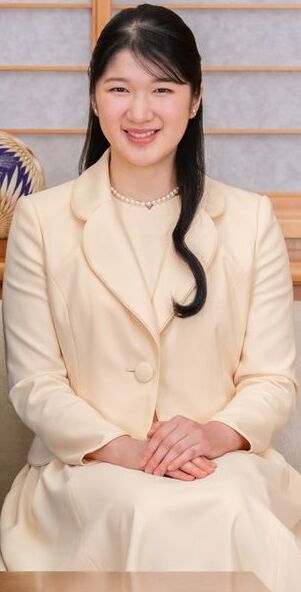
เจ้าหญิงไอโกะ โทชิโนะมิยะ

| name = เจ้าหญิงไอโกะ
| title = โทชิโนะมิยะ
| image = Emperor Naruhito, Empress Masako and Princess Aiko 20221223 (cropped).jpg
| caption = เจ้าหญิงไอโกะ เมื่อ พ.ศ. 2565
| birth_place = โรงพยาบาลสำนักพระราชวัง โตเกียว ประเทศญี่ปุ่น
| death_style = สิ้นพระชนม์
| spouse-type = พระภัสดา
| father1 = สมเด็จพระจักรพรรดินารูฮิโตะ|จักรพรรดินารูฮิโตะ
| mother1 = สมเด็จพระจักรพรรดินีมาซาโกะ|จักรพรรดินีมาซาโกะ
| dynasty = ราชวงศ์ญี่ปุ่น|ญี่ปุ่น
เจ้าหญิงไอโกะ โทชิโนะมิยะ (; ประสูติ 1 ธันวาคม พ.ศ. 2544) เป็นพระราชธิดาพระองค์เดียวในสมเด็จพระจักรพรรดินารูฮิโตะ กับสมเด็จพระจักรพรรดินีมาซาโกะ และเป็นพระราชนัดดาในสมเด็จพระจักรพรรดิอากิฮิโตะ กับสมเด็จพระจักรพรรดินีมิจิโกะ
== พระประวัติ==
เจ้าหญิงไอโกะประสูติเมื่อวันที่ 1 ธันวาคม พ.ศ. 2544 ณ โรงพยาบาลสำนักพระราชวัง เวลา 14:43 น. ตามเวลาท้องถิ่น เป็นพระราชธิดาเพียงพระองค์เดียวในสมเด็จพระจักรพรรดินารูฮิโตะ กับสมเด็จพระจักรพรรดินีมาซาโกะ ขณะทั้งสองยังดำรงตำแหน่งมกุฎราชกุมารและมกุฎราชกุมารี ตามลำดับ เมื่อแรกประสูติมีความยาวพระวรกาย 49.6 เซนติเมตร และน้ำหนัก 3,103 กรัม และประสูติกาลขณะที่พระชนกมีพระชนมายุ 41 ปี และพระชนนีมีพระชนมายุ 37 ปี เบน ฮิลส์ (Ben Hills) นักข่าว ผู้เขียนหนังสือ "เจ้าหญิงมาซาโกะ : นักโทษแห่งบัลลังก์เบญจมาศ" (Princess Masako: Prisoner of the Chrysanthemum Throne) ระบุว่าจักรพรรดินีมาซาโกะทรงพระครรภ์เจ้าหญิงไอโกะด้วยการปฏิสนธินอกร่างกาย
พระชนกและพระชนนีทรงตั้งพระนามพระธิดาด้วยพระองค์เอง (ปรกติจะได้รับพระราชทานพระนามจากสมเด็จพระจักรพรรดิ) โดยนำมาจากคำสอนของเม่งจื๊อ นักปรัชญาชาวจีน ความว่า
"ผู้ที่ให้ความรักก็จะได้ความรักตอบ ผู้ที่ให้ความเคารพก็จะได้ความเคารพตอบ" ()
พระนาม "ไอโกะ" () ประกอบด้วยตัวคันจิสองตัวคือ "ความรัก" () กับ "เด็ก" () รวมกันมีความหมายว่า "บุคคลอันเป็นที่รัก"Colin Joyce (2001-12-08). "Japan's princess named 'one who loves others'". "The Daily Telegraph", 8 December 2001. Retrieved from ส่วนพระอิสริยยศและราชทินนาม "โทชิโนะมิยะ" ( "toshi-no-miya") มีความหมายว่า "บุคคลผู้ควรแก่การเคารพ"
พระองค์เข้ารับการศึกษาระดับปฐมวัย ณ โรงเรียนกากูชูอิง เมื่อวันที่ 3 เมษายน พ.ศ. 2549 Japan's Princess Aiko, 4, starts kindergarten. "redOrbit". April 10, 2006. จึงจบการศึกษาระดับปฐมวัยเมื่อวันที่ 15 มีนาคม พ.ศ. 2551 Princess Aiko finishes kindergarten. "The Japan Times". March 16, 2009. ทรงศึกษาต่อในระดับประถมศึกษา ณ สถานศึกษาเดิมในเดือนธันวาคม พ.ศ. 2552 แล้วเข้าศึกษาต่อระดับมัธยมศึกษาตอนต้นในเดือนเมษายน พ.ศ. 2557 ระดับมัธยมศึกษาตอนมัธยมศึกษาตอนปลายในเดือนเมษายน พ.ศ. 2560
พ.ศ. 2561 เจ้าหญิงไอโกะทรงเข้าเรียนภาคฤดูร้อนของวิทยาลัยอีตัน สหราชอาณาจักร หลังเสด็จกลับญี่ปุ่น พระองค์เปี่ยมไปด้วยความมั่นพระทัยยิ่ง ทรงรับเป็นโฆษกของคณะเต้นรำในโรงเรียน แหล่งข่าวแห่งหนึ่งที่อ้างว่าสนิทสนมกับพระราชวังระบุว่าเจ้าหญิงไอโกะทรงให้กำลังใจพระชนนี ที่ดำรงพระอิสริยยศเป็นจักรพรรดินี เดือนกุมภาพันธ์ พ.ศ. 2563 ทรงศึกษาต่อด้านภาษาและวรรณคดีญี่ปุ่น มหาวิทยาลัยกากูชูอิง
== ชีวิตส่วนพระองค์ ==
ไฟล์:Naruhito, Masako and Aiko in Tochigi Prefecture.jpg|thumb|left|ครอบครัวของจักรพรรดินารูฮิโตะและสุนัขทรงเลี้ยง
ขณะเจ้าหญิงไอโกะมีพระชันษา 8 ปี ทรงสนพระทัยด้านการทรงพระอักษรตัวคันจิ, อักษรวิจิตร, การกระโดดเชือก, ทรงเปียโน, ทรงไวโอลิน และการเขียนกวีนิพนธ์ Princess Aiko celebrates 8th birthday . "The Mainichi Daily News". December 1, 2009.
ต้นเดือนมีนาคม พ.ศ. 2553 เจ้าหญิงไอโกะทรงประทับอยู่ในวังไม่ยอมเสด็จไปโรงเรียน เพราะถูกกลั่นแกล้ง (bully) จากพระสหายร่วมชั้น ต่อมาเจ้าหญิงไอโกะจึงเสด็จไปโรงเรียนในวันที่ 2 พฤษภาคม พ.ศ. 2553 อย่างมีข้อจำกัด เจ้าหน้าที่ประจำพระราชวังอธิบายว่าได้มีการจำกัดจำนวนพระสหายร่วมชั้นของเจ้าหญิง เจ้าหญิงไอโกะจะเสด็จไปโรงเรียนพร้อมกับจักรพรรดินีมาซาโกะพระชนนีตามคำแนะนำของแพทย์ประจำพระราชสำนักมกุฎราชกุมาร
เดือนพฤศจิกายน พ.ศ. 2554 เจ้าหญิงไอโกะประชวรจากอาการปอดบวม|พระปับผาสะอักเสบ และช่วงปลายเดือนกันยายน พ.ศ. 2559 ทรงขาดเรียนเนื่องทรงอ่อนเพลียจากทรงพระอักษรเตรียมสอบเข้าศึกษาต่อในระดับมัธยมศึกษาตอนปลาย
== พระกรณียกิจ ==
วันที่ 5 เมษายน 2559 เจ้าหญิงไอโกะทรงเยี่ยมชมนิทรรศการพิเศษครบรอบ 150 ปี ความสัมพันธ์ทางการทูตญี่ปุ่น-อิตาลี ณ พิพิธภัณฑ์โตเกียว
ขณะพระชันษา 16 ปี เจ้าหญิงไอโกะปรากฏพระองค์พร้อมกับพระชนกและชนนีท่ามกลางสาธารณชน ทั้งนี้พระองค์ไม่สามารถร่วมพระราชพิธีใด ๆ ที่เกี่ยวข้องกับพระชนกนาถเลย เพราะเยาว์ชันษา ตามกฎมนเทียรบาลข้อที่ 22 พระองค์จะบรรลุนิติภาวะเมื่อพระชันษา 20 ปีบริบูรณ์ใน พ.ศ. 2564
ครั้นวันที่ 5 ธันวาคม พ.ศ. 2564 หลังเจ้าหญิงไอโกะมีพระชันษาครบ 20 ปีบริบูรณ์ ก็ได้รับพระราชทานเครื่องราชอิสริยาภรณ์รัตนมงกุฎ ชั้นที่ 1 โดยจากนี้พระองค์สามารถร่วมพระราชพิธีและประกอบพระกรณียกิจของพระราชวงศ์ได้ โดยร่วมประกอบพระกรณียกิจในฐานะพระราชวงศ์ครั้งแรก ในงานเฉลิมฉลองวันขึ้นปีใหม่ พ.ศ. 2565 และออกมาตรัสต่อสาธารณชนครั้งแรกเมื่อวันที่ 17 มีนาคมปีเดียวกัน ต่อมาในวันที่ 5 พฤศจิกายน พ.ศ. 2565 เจ้าหญิงไอโกะเสด็จออกจากพระตำหนักครั้งแรกเพื่อทอดพระเนตรการแสดงมโหรีกางากุ ซึ่งเป็นออร์เคสตราอย่างราชสำนักญี่ปุ่น จัดขึ้นโดยสำนักพระราชวังญี่ปุ่น โดยเจ้าหญิงคาโกะแห่งอากิชิโนะโดยเสด็จด้วย และวันที่ 24 พฤศจิกายนปีเดียวกัน เจ้าหญิงไอโกะตามเสด็จสมเด็จพระจักรพรรดิและสมเด็จพระจักรพรรดินี ทอดพระเนตรนิทรรศการซึ่งจัดขึ้นในพิพิธภัณฑ์แห่งชาติโตเกียว
เจ้าหญิงไอโกะมีกำหนดการทรงงานที่สภากาชาดญี่ปุ่นในเดือนเมษายน พ.ศ. 2567 หลังทรงสำเร็จการศึกษาระดับอุดมศึกษา
== การสืบราชบัลลังก์ ==
ไฟล์:Emperor Akihito and Empress Michiko with the Imperial Family (November 2013).jpg|thumb|250px|เจ้าหญิงไอโกะ (กลาง) และสมาชิกพระราชวงศ์ญี่ปุ่นในปี พ.ศ. 2556
ไฟล์:Crown Prince Naruhito Crown Princess Masako and Princess Aiko 20160801.jpg|thumb|250px|เจ้าหญิงไอโกะ (ขวา) และพระชนกและพระชนนีในปี พ.ศ. 2559
หลังการประกาศใช้กฎมนเทียรบาลญี่ปุ่น พ.ศ. 2490 มีการลดจำนวนพระราชวงศ์ญี่ปุ่นเป็นอันมาก เหลือเพียงเจ้านายที่สืบสันดานจากจักรพรรดิไทโชสามารถเสวยราชย์ได้ "Life in the Cloudy Imperial Fishbowl," "The Japan Times". 27 March 2007. แต่มิอนุญาตให้เจ้านายฝ่ายในเสวยราชสมบัติ ถ้าหากมีการแก้กฎมนเทียรบาล เจ้าหญิงไอโกะจะเป็นองค์รัชทายาทอันดับที่ 2 ของญี่ปุ่น ซึ่งมีการหยิบยกถึงเรื่องนี้หลายครั้ง
=== ข้อถกเถียง ===
การประสูติการของเจ้าหญิงไอโกะ ทำให้เกิดวิกฤตการสืบราชสมบัติของญี่ปุ่นเนื่องจากไม่มีเจ้านายรุ่นใหม่ที่เป็นเพศชาย ฝ่ายหน้าที่ยังทรงพระชนม์ล้วนมีพระชันษาสูง ก่อให้เกิดข้อถกเถียงในญี่ปุ่นว่าควรแก่กาลแล้วที่จะแก้ไขกฎมนเทียรบาล ซึ่งกฎมนเทียรบาลเมื่อ พ.ศ. 2490 ระบุไว้ว่า "ผู้สืบราชสมบัติจะต้องเป็นบุตรคนโตเพศชายเท่านั้น (Agnatic primogeniture)" เปลี่ยนเป็น "ผู้สืบราชสมบัติจะเป็นบุตรคนโตไม่ว่าเป็นหญิงหรือชายก็ได้ (Absolute primogeniture)" และญี่ปุ่นมีประวัติการสืบราชสมบัติของจักรพรรดินีถึงแปดพระองค์ โดยได้รับการคัดเลือกจากสมาชิกพระราชวงศ์ที่มีเชื้อเจ้าทางฝ่ายบิดา นักวิชาการบางส่วนอธิบายว่าการครองราชย์ของจักรพรรดินีเป็นการครองประเทศเพียงชั่วคราวเท่านั้น แต่การสืบราชสมบัติผ่านทางฝ่ายมารดาเกิดขึ้นในศตวรรษที่ 21 คือจักรพรรดินีเก็มเม และสืบราชสมบัติโดยพระราชธิดาคือจักรพรรดินีเก็นโชPonsonby-Fane, Richard. (1959). "The Imperial House of Japan," p. 56.
วันที 25 ตุลาคม พ.ศ. 2548 รัฐบาลได้แต่งตั้งคณะผู้เชี่ยวชาญ ซึ่งมีการเสนอให้สิทธิแก่บุตรคนโตไม่ว่าเพศหญิงหรือชายสำหรับการสืบราชสมบัติ วันที่ 20 มกราคม พ.ศ. 2549 จุนอิชิโร โคอิซูมิ นายกรัฐมนตรีได้กล่าวสุนทรพจน์ประจำปีเพื่อแก้ไขข้อถกเถียงดังกล่าว โคอิซูมิได้ให้คำสัญญาที่จะเสนอร่างกฎหมายแก่สภานิติบัญญัติแห่งชาติ (ญี่ปุ่น)|สภานิติบัญญัติแห่งชาติเพื่อให้เจ้านายที่เป็นสตรีขึ้นครองราชสมบัติได้ รวมทั้งมิได้กำหนดเวลาในการออกกฎหมาย และมิได้ให้รายละเอียดของเนื้อหาแต่อย่างใด
=== การประสูติกาลของฝ่ายหน้า ===
ข้อเสนอที่จะอนุญาตให้สตรีครองราชสมบัติถูกเลื่อนออกไป หลังสำนักพระราชวังประกาศว่าเจ้าหญิงคิโกะ พระชายาในเจ้าชายฟูมิฮิโตะ|เจ้าหญิงคิโกะ พระชายาในเจ้าชายฟูมิฮิโตะ อากิชิโนะโนะมิยะ พระอนุชาในมกุฎราชกุมาร ทรงพระครรภ์เมื่อเดือนกุมภาพันธ์ พ.ศ. 2549 ภายหลังจึงได้ประสูติกาลเจ้าชายฮิซาฮิโตะแห่งอากิชิโนะเมื่อวันที่ 6 กันยายน พ.ศ. 2549 เป็นรัชทายาทลำดับที่สามและเป็นเจ้านายฝ่ายหน้าพระองค์ล่าสุดในรอบ 41 ปีของญี่ปุ่น
วันที่ 3 มกราคม พ.ศ. 2550 ชินโซ อาเบะ นายกรัฐมนตรีญี่ปุ่นในขณะนั้นได้ประกาศยกเลิกข้อเสนอที่จะแก้กฎมนเทียรบาล จึงคาดว่าคงไม่มีการเปลี่ยนแปลงกฎหมายเพื่อให้เจ้าหญิงไอโกะสืบราชสมบัติ
== พระเกียรติยศ ==
=== พระอิสริยยศ ===
เจ้าหญิงไอโกะ มีฐานันดรศักดิ์ที่ "อิมพีเรียลไฮนิส" และมีพระราชทินนามว่า "โทชิโนะมิยะ" ()
=== เครื่องราชอิสริยาภรณ์ ===
* : เครื่องราชอิสริยาภรณ์รัตนมงกุฎ ชั้นที่ 1 (5 ธันวาคม พ.ศ. 2564)
== พงศาวลี ==
== อ้างอิง ==
== แหล่งข้อมูลอื่น ==
*
* Kunaicho | Press Conference by Their Imperial Highness The Crown Prince and Crown Princess After the Birth of Her Imperial Highness Princess Aiko
* Kunaicho | Press on the Occasion of the First Birthday of Her Imperial Highness Princess Aiko
* BBC News | Japan's new princess meets the public
หมวดหมู่:เจ้าหญิงญี่ปุ่น
หมวดหมู่:บุคคลจากโตเกียว
หมวดหมู่:พระราชธิดาในจักรพรรดิญี่ปุ่น